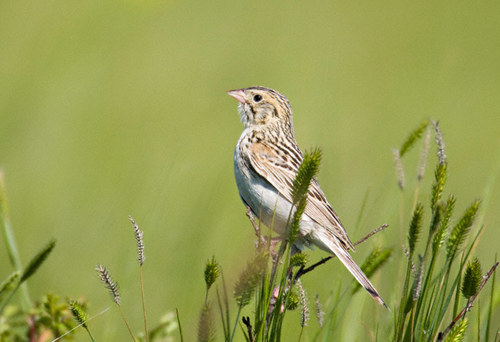
a white bellied bird with brown and light brown primaries and secondaries, with a short pale bill.
a small bird with white breast and side the bird has mixed color primaries and secondariesthe bird has a small black eyering and a small bill.
this bird has a brown head, a brown bill, and a spotted backa brown bird with a gray belly ,and a brown eyering, and a pink billthe bird has a pink bill, brown and tan mottled back and wings, and a gray breast.
this particular bird has a white belly and breasts and tan bill
this little bird has a short beak a white breast and tiny black round eyes
this bird is spotted brown in color, with a stubby brown beak.
this bird has a brown crown, brown primaries, and a white belly.
Species: Baird Sparrow